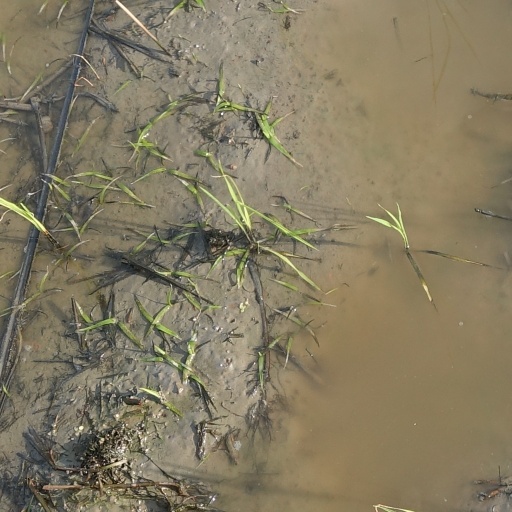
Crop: rice